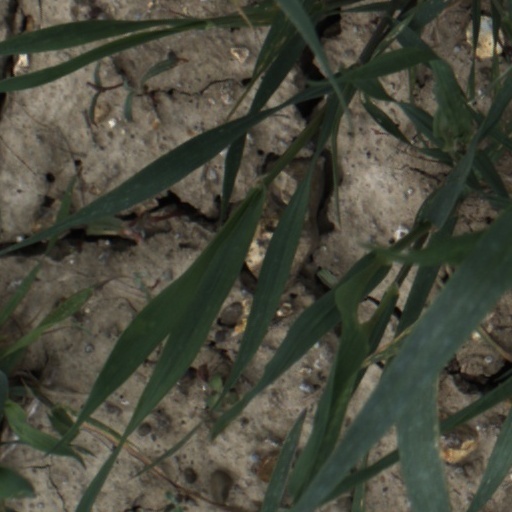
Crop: wheat